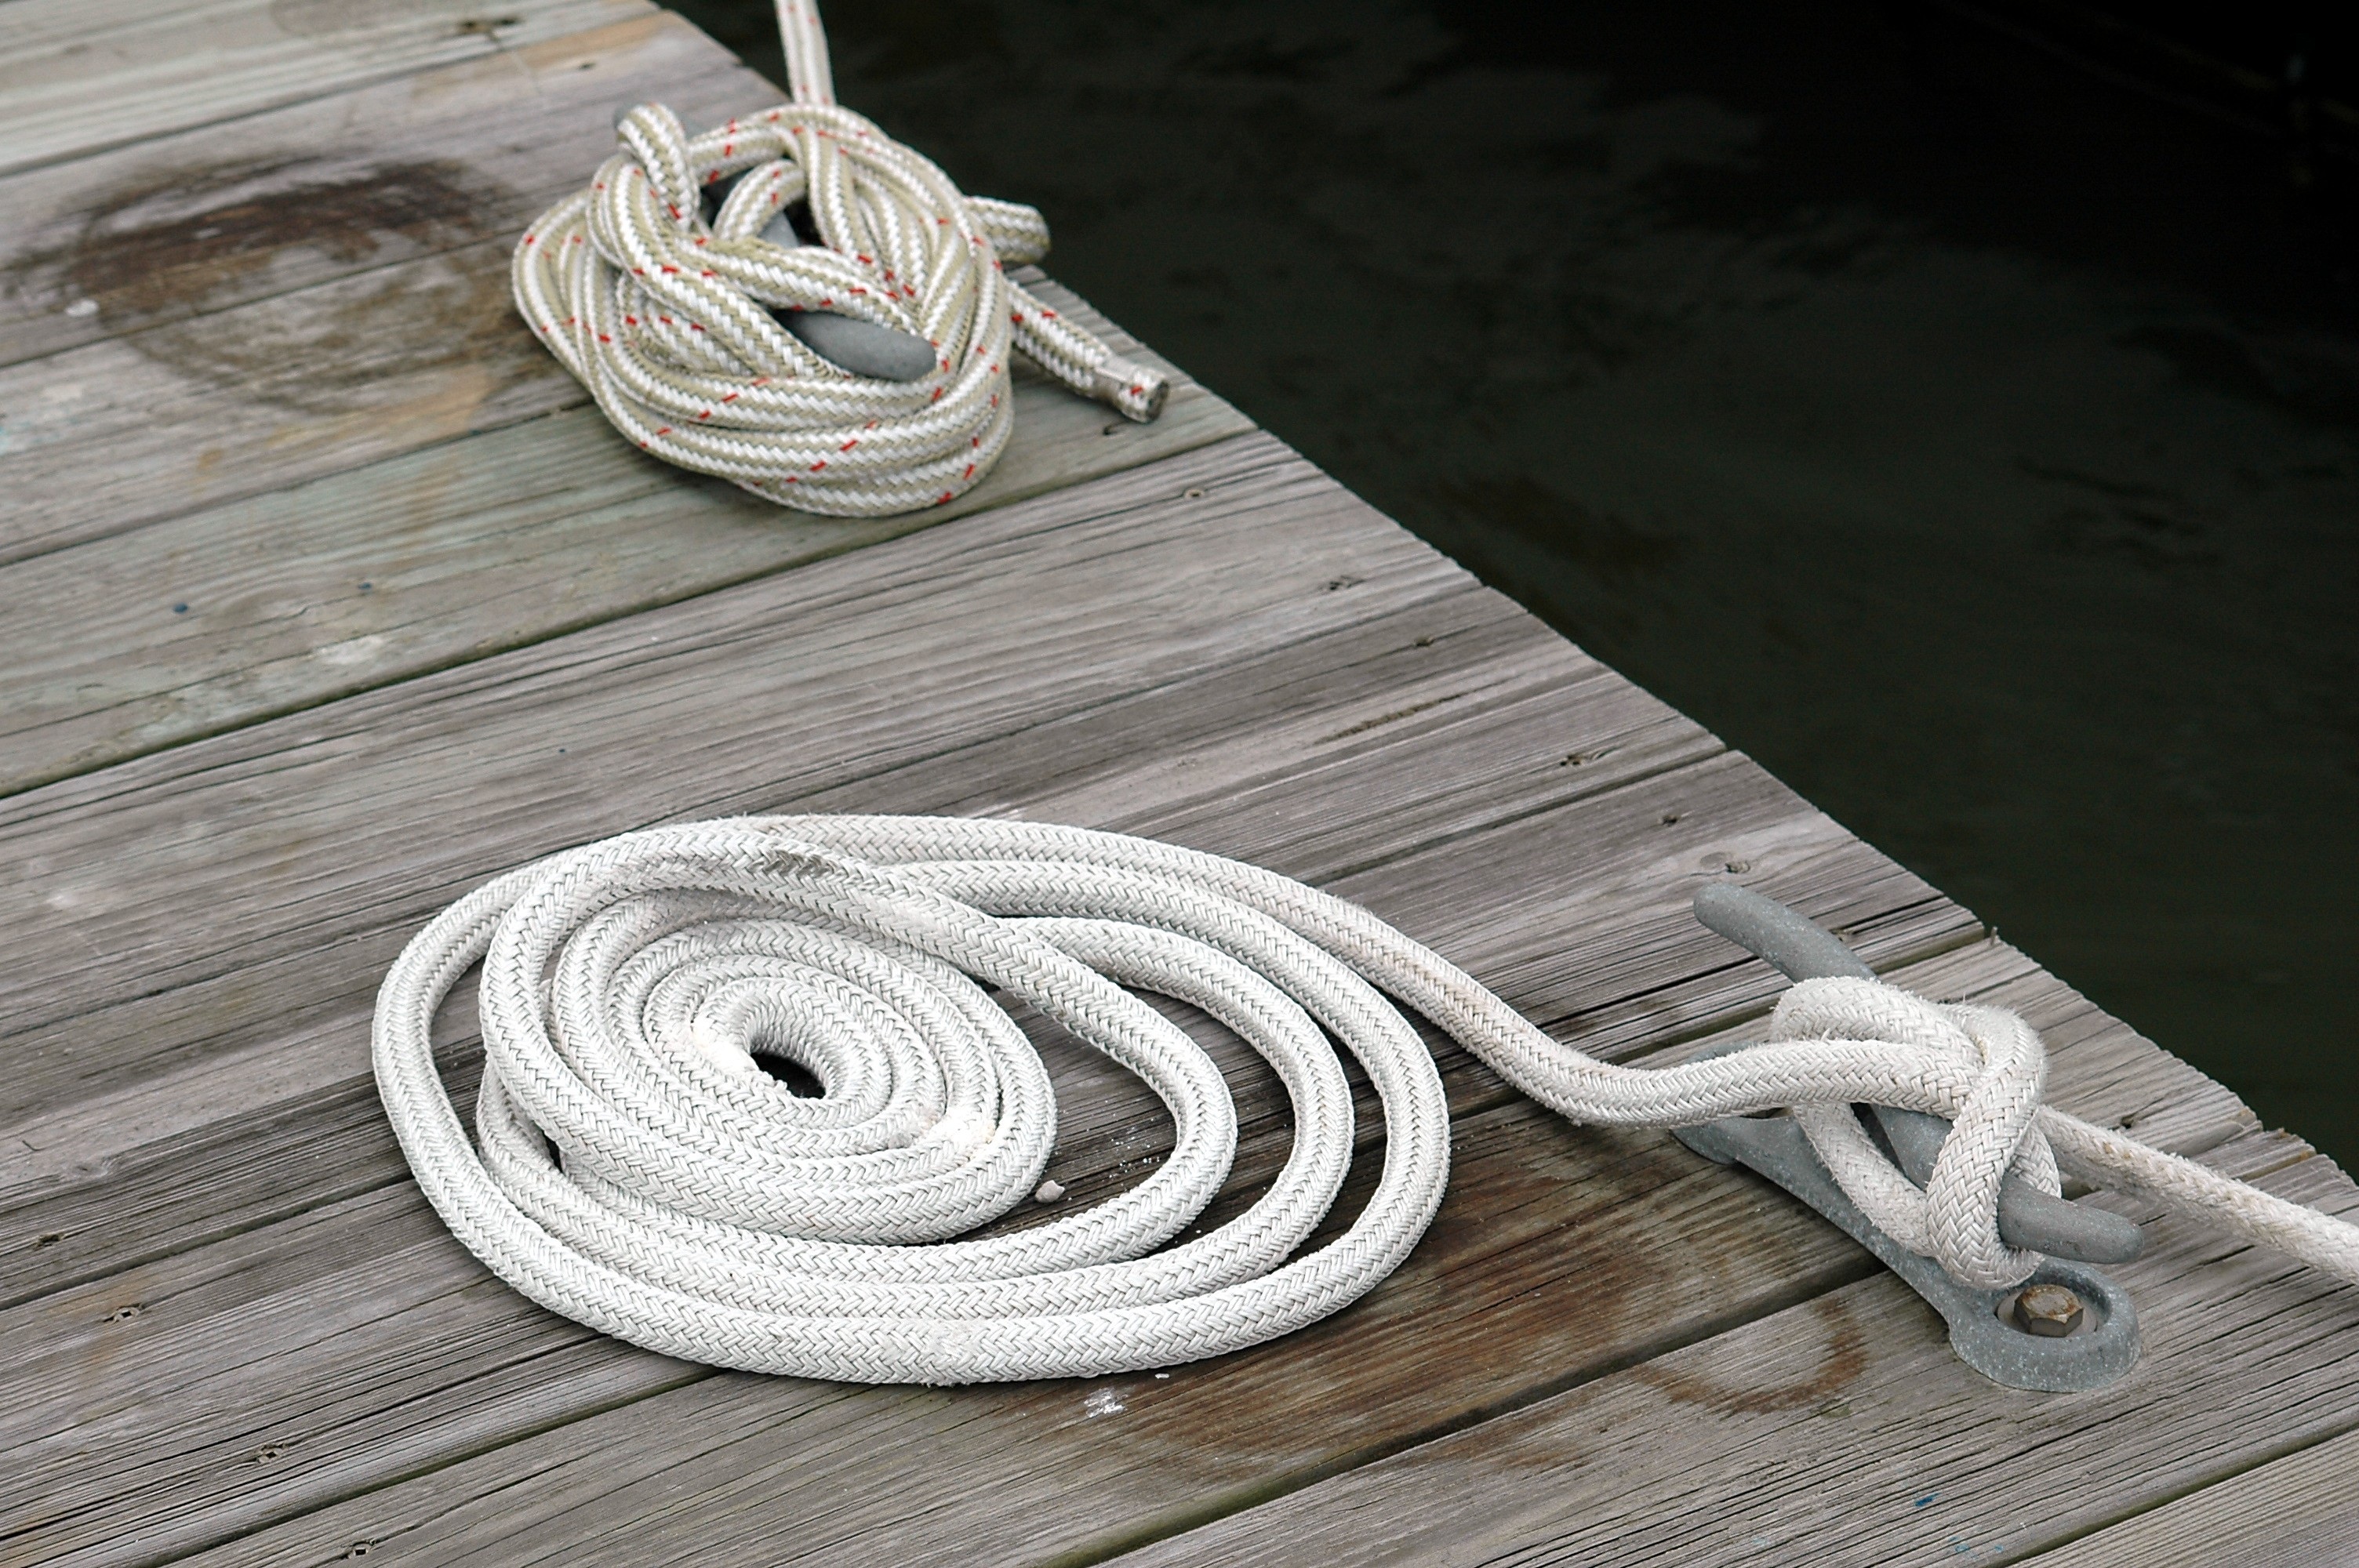
rope, dock, deck, wood, white, spiral, pier, line, equipment, metal, rein, marina, port, cord, jewellery, nautical, silver, boating, marine, safety, maritime, knot, secure, tied, tie up, boat mooring, fashion accessory